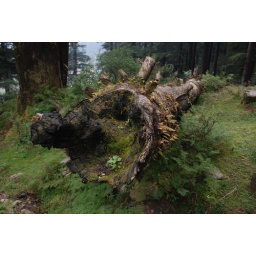
A broken tree up the mountain above Dharamkot village, Himachal pradesh, India